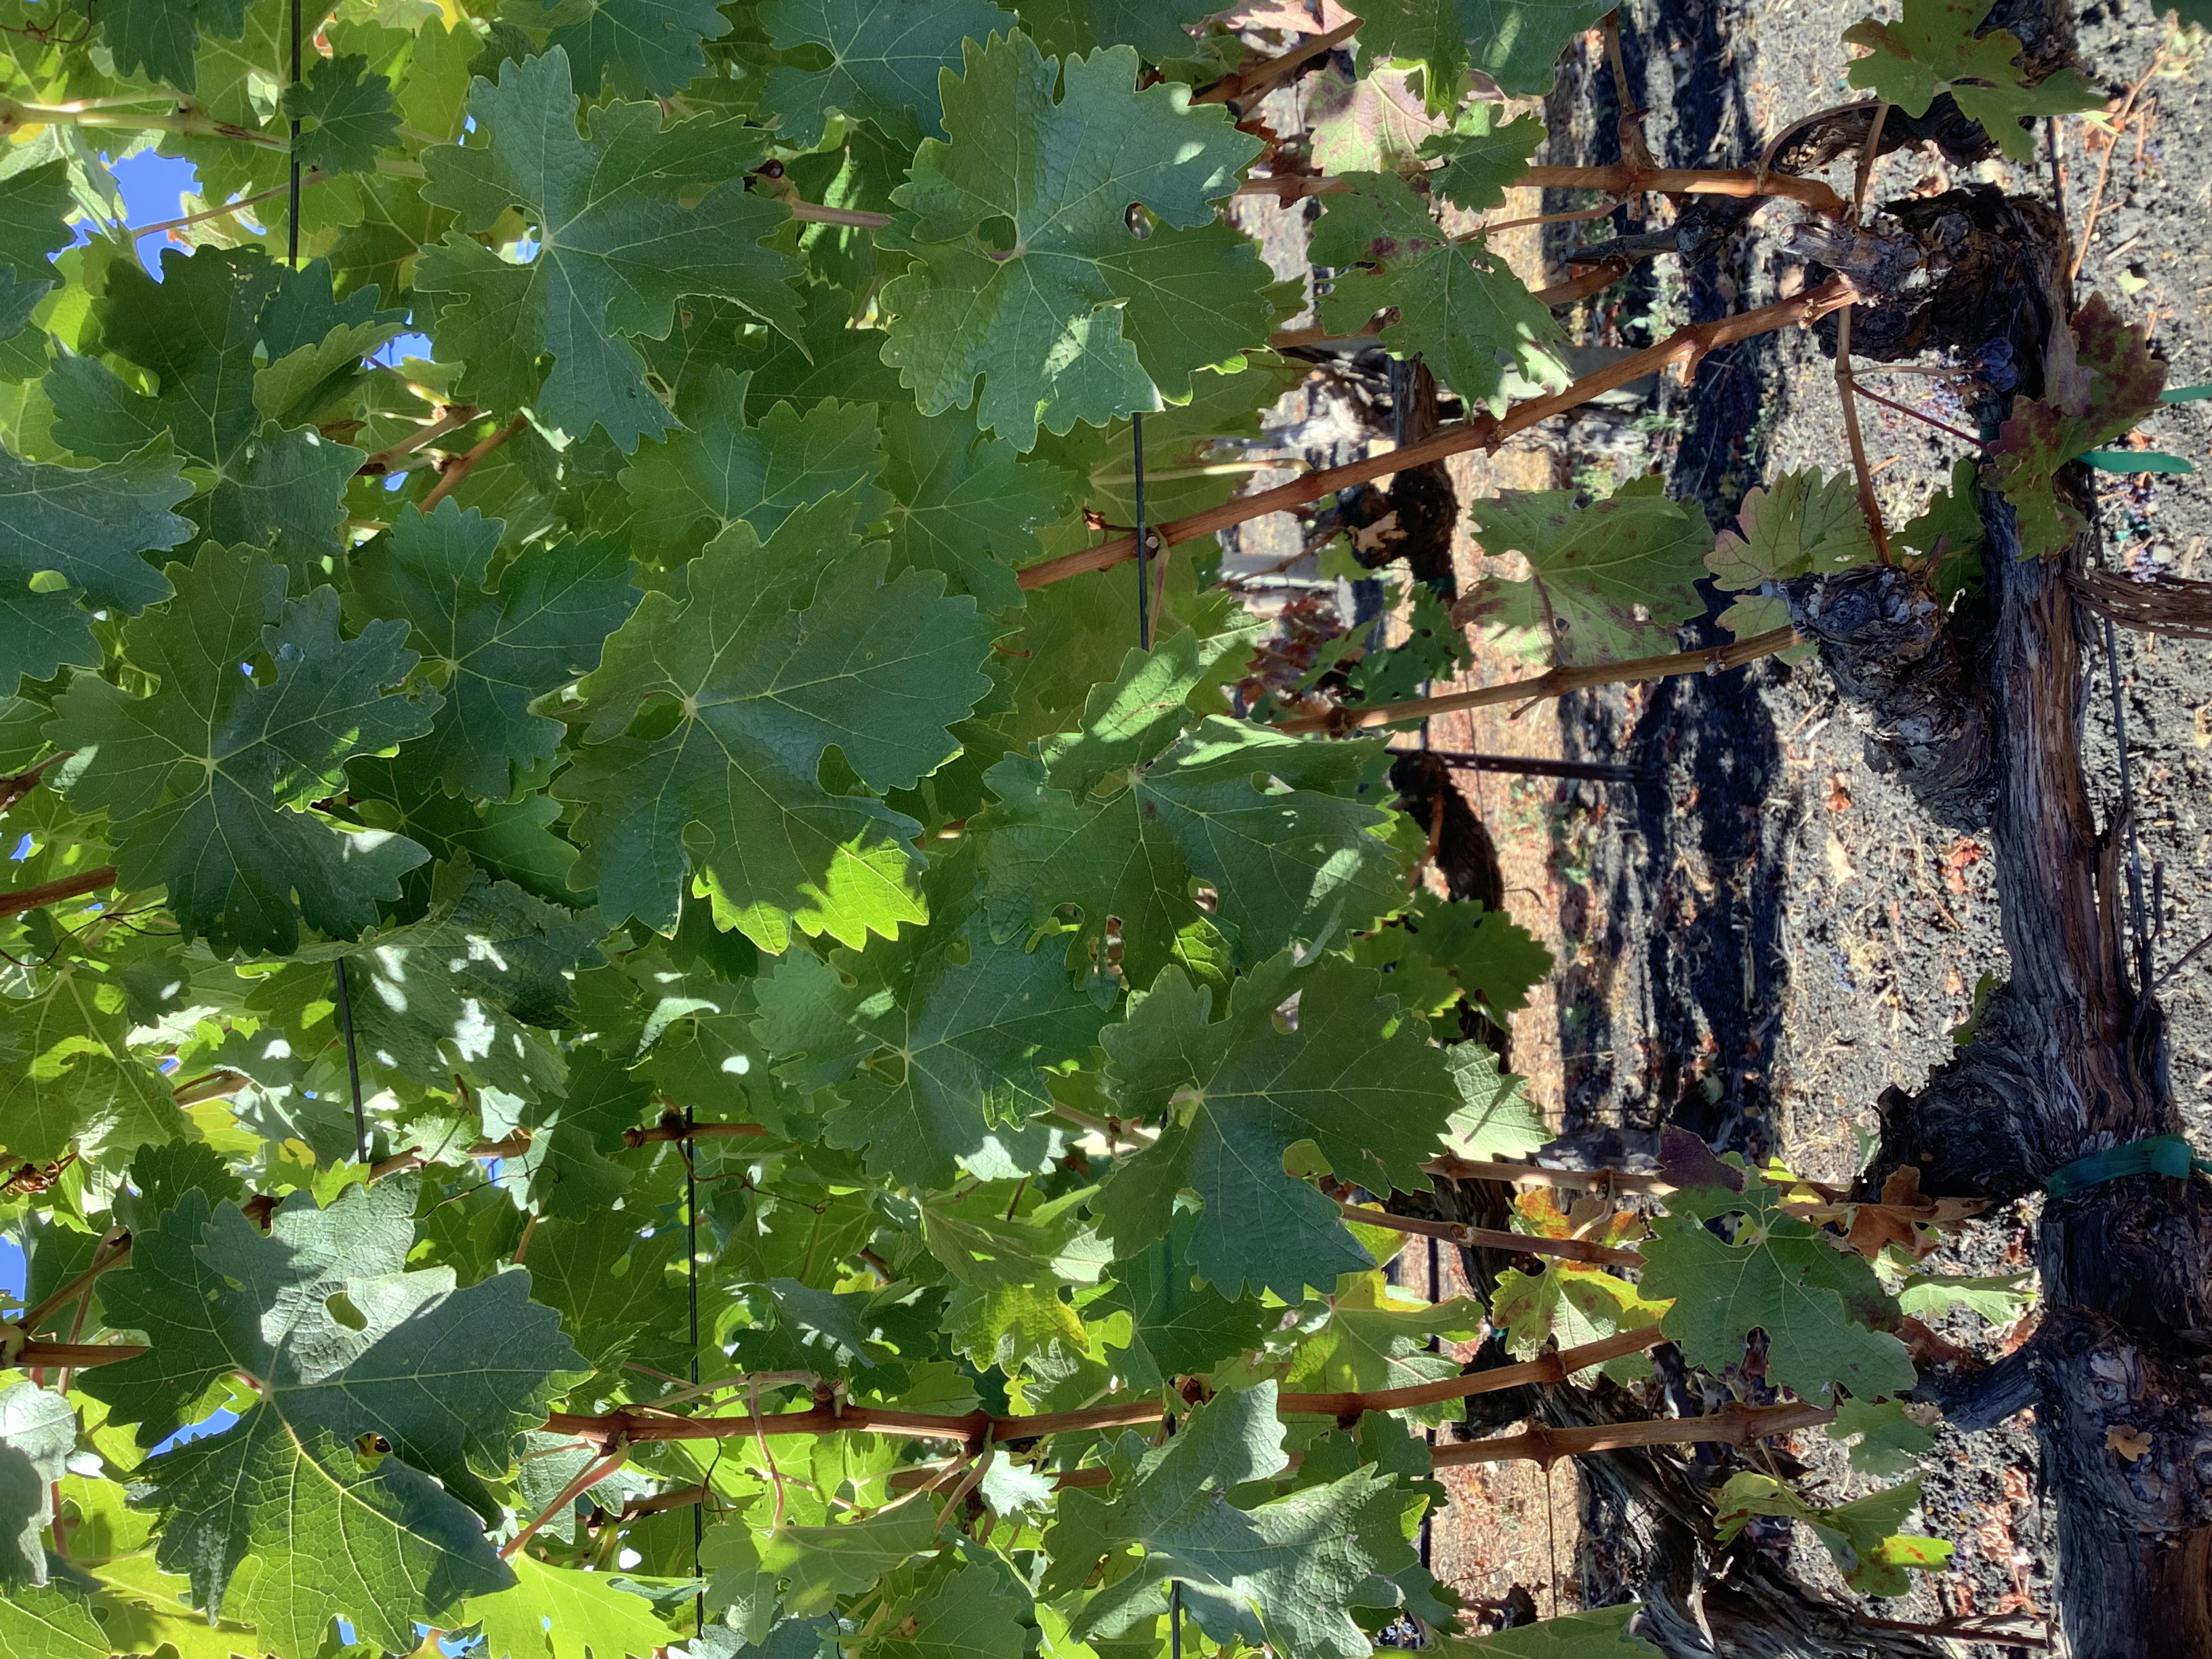
Label: Red Blotch